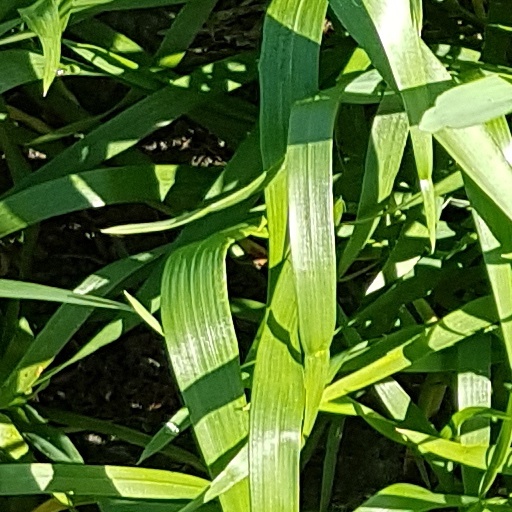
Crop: wheat